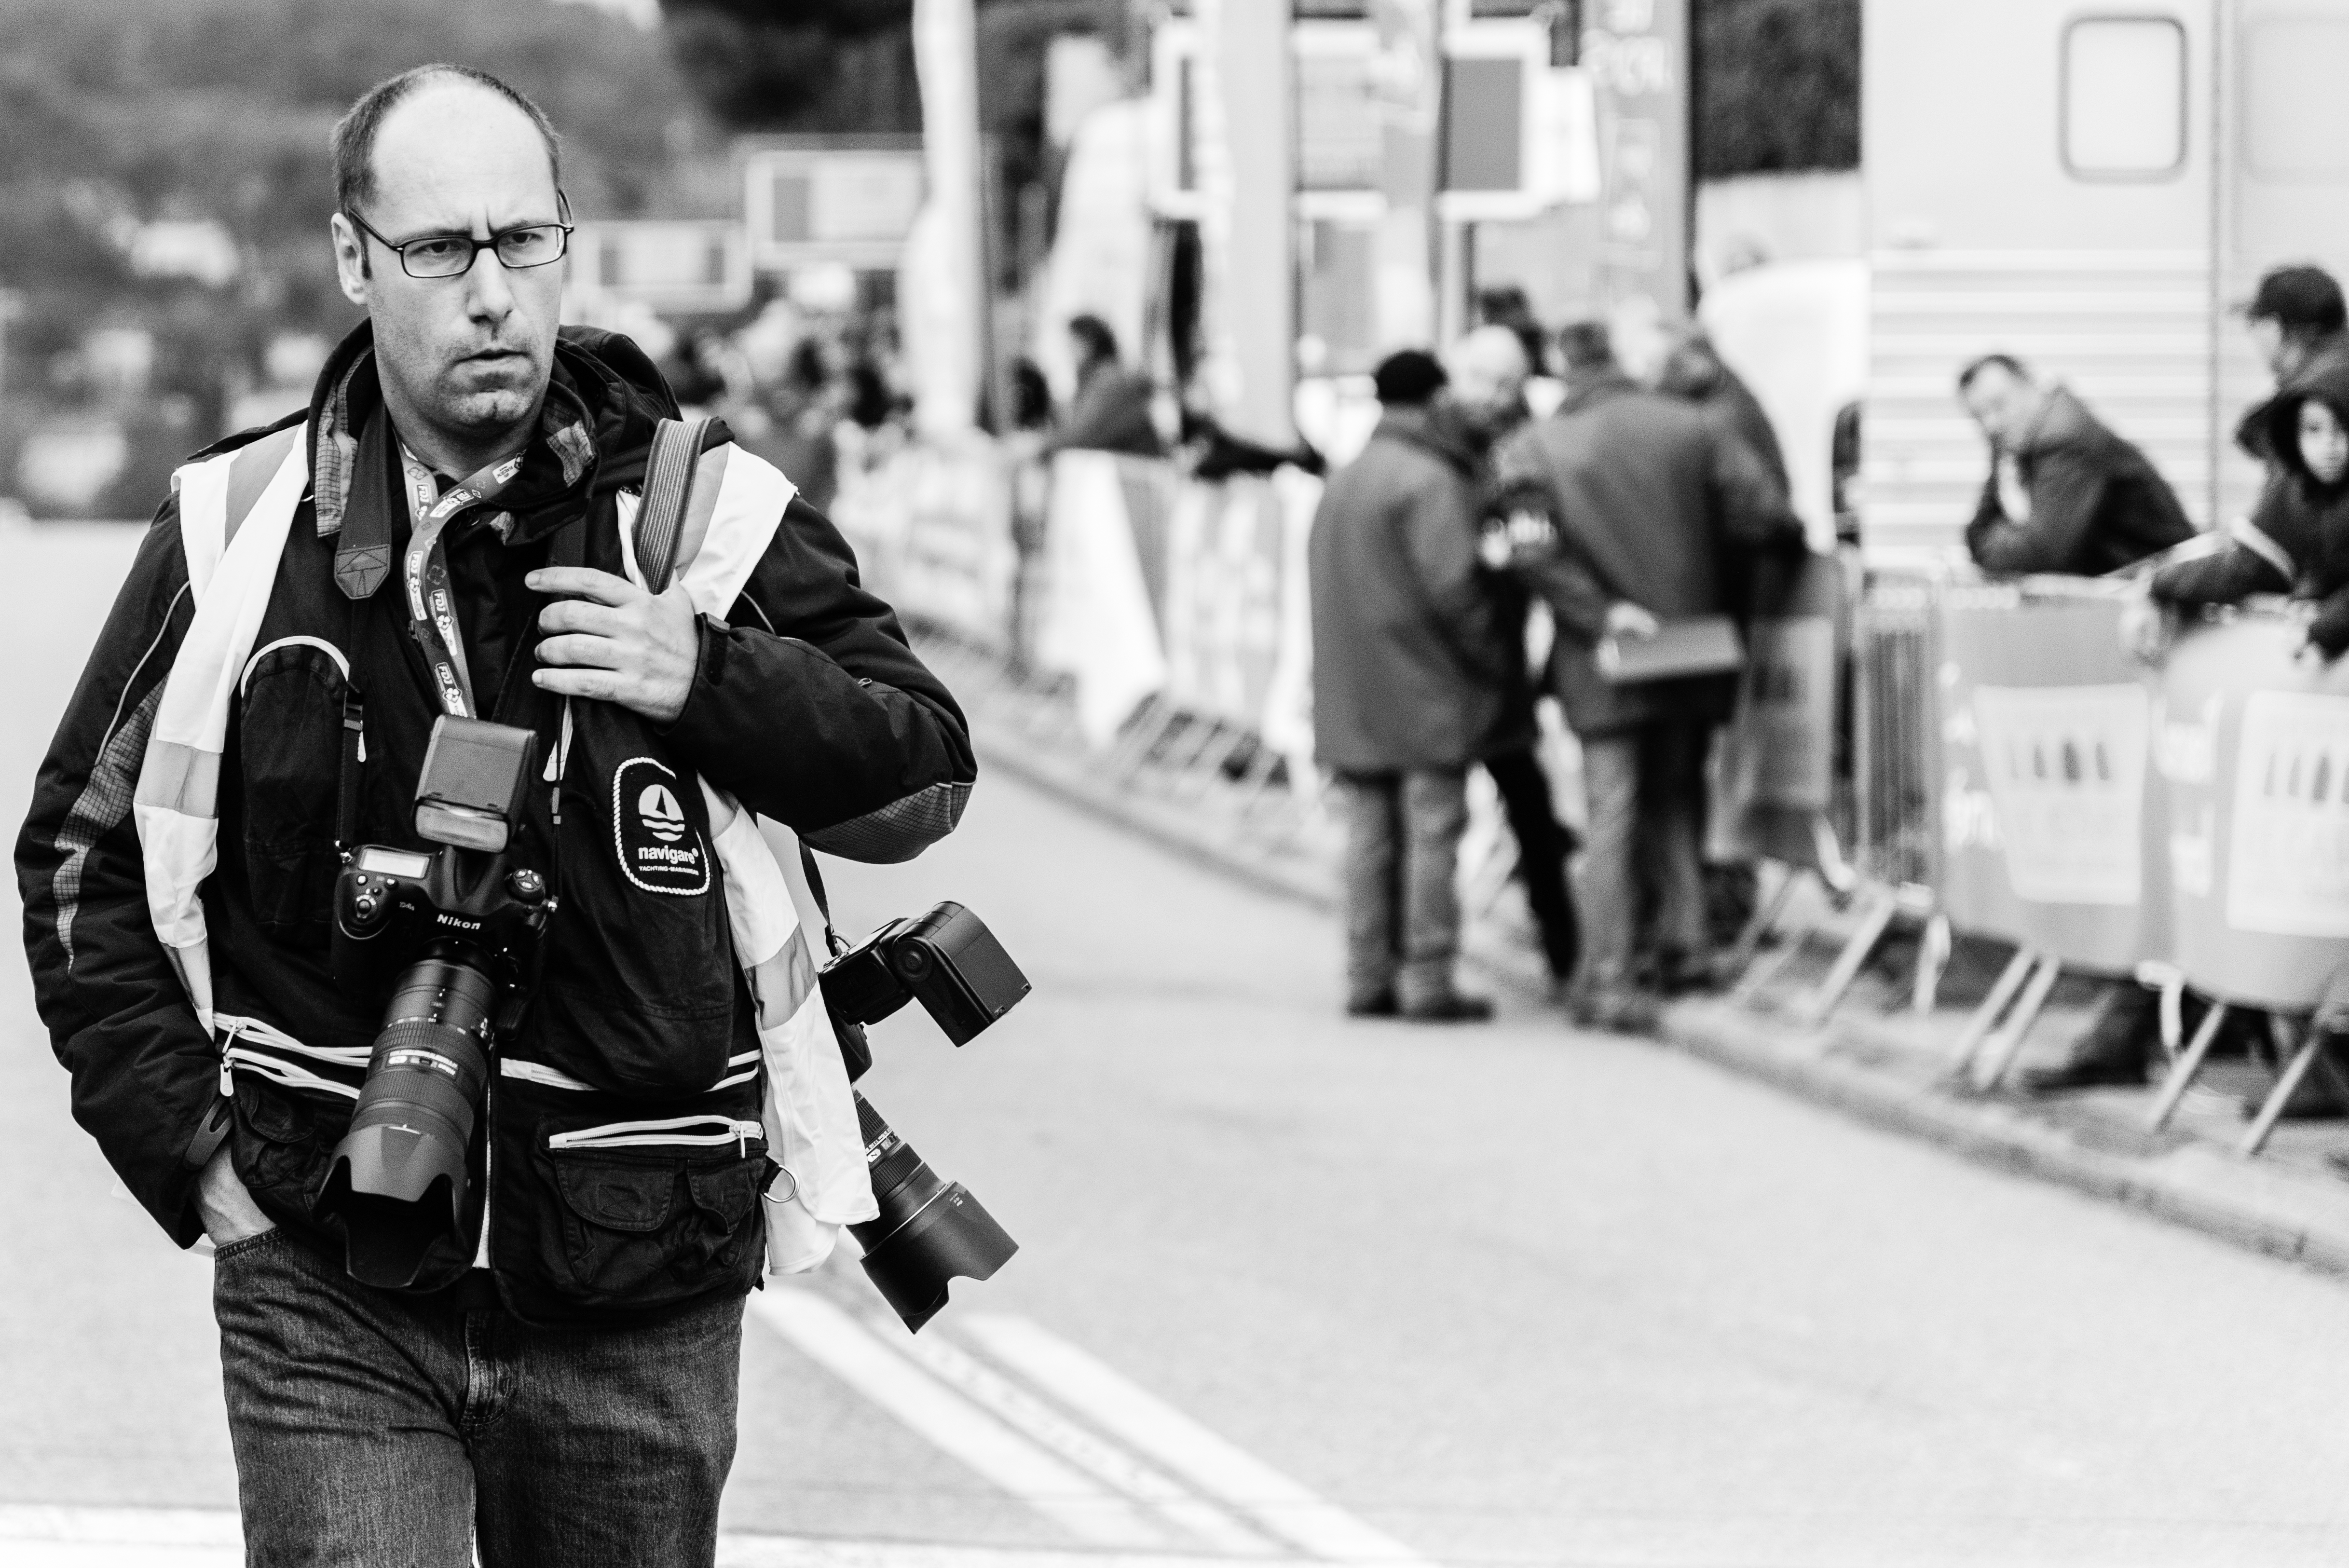
reporter, photographe, sport, white, photograph, black and white, infrastructure, street, photography, snapshot, road, monochrome photography, photojournalist, car, monochrome, vehicle, style